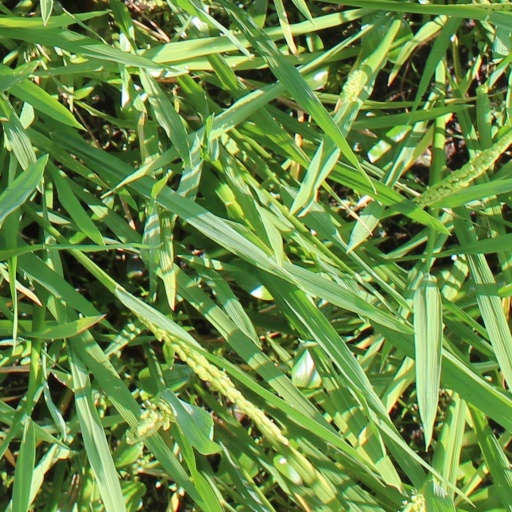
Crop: rice